After Twenty Years

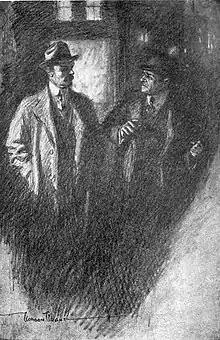
The man from the West stopped suddenly and released his arm. "You're not Jimmy Wells," he snapped ... Gordon Grant illustration for "After Twenty Years" in the 1917 memorial edition of O. Henry's work

"After Twenty Years" is a short story written by O. Henry, first published in his anthology, "The Four Million" in 1906.